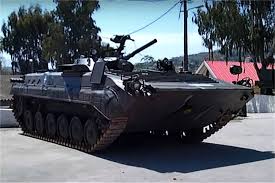
Label: BMP-1